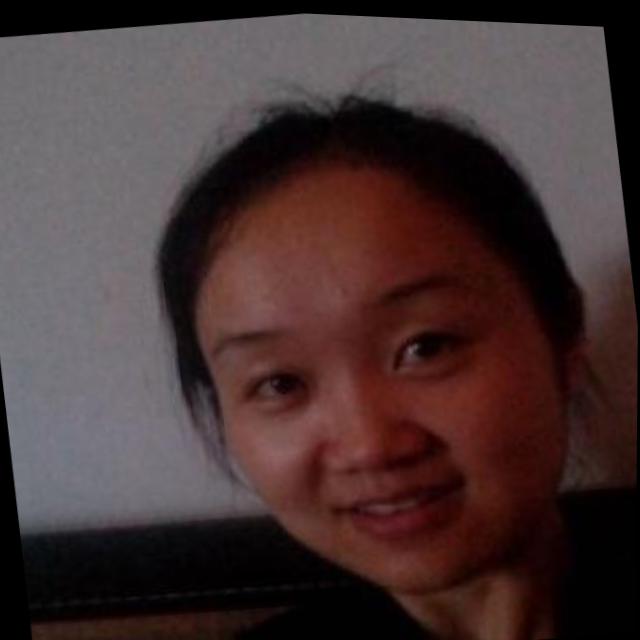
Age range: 21-44